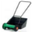
Label: lawn_mower